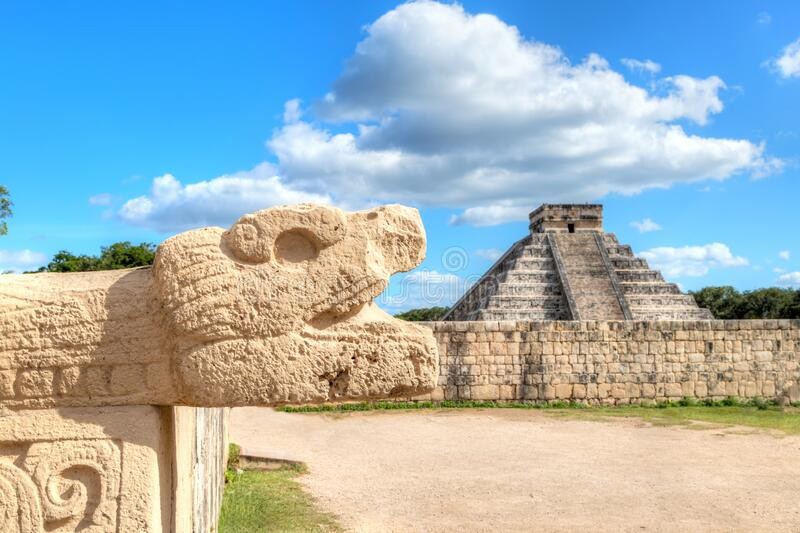
Landmark: Chichen Itza